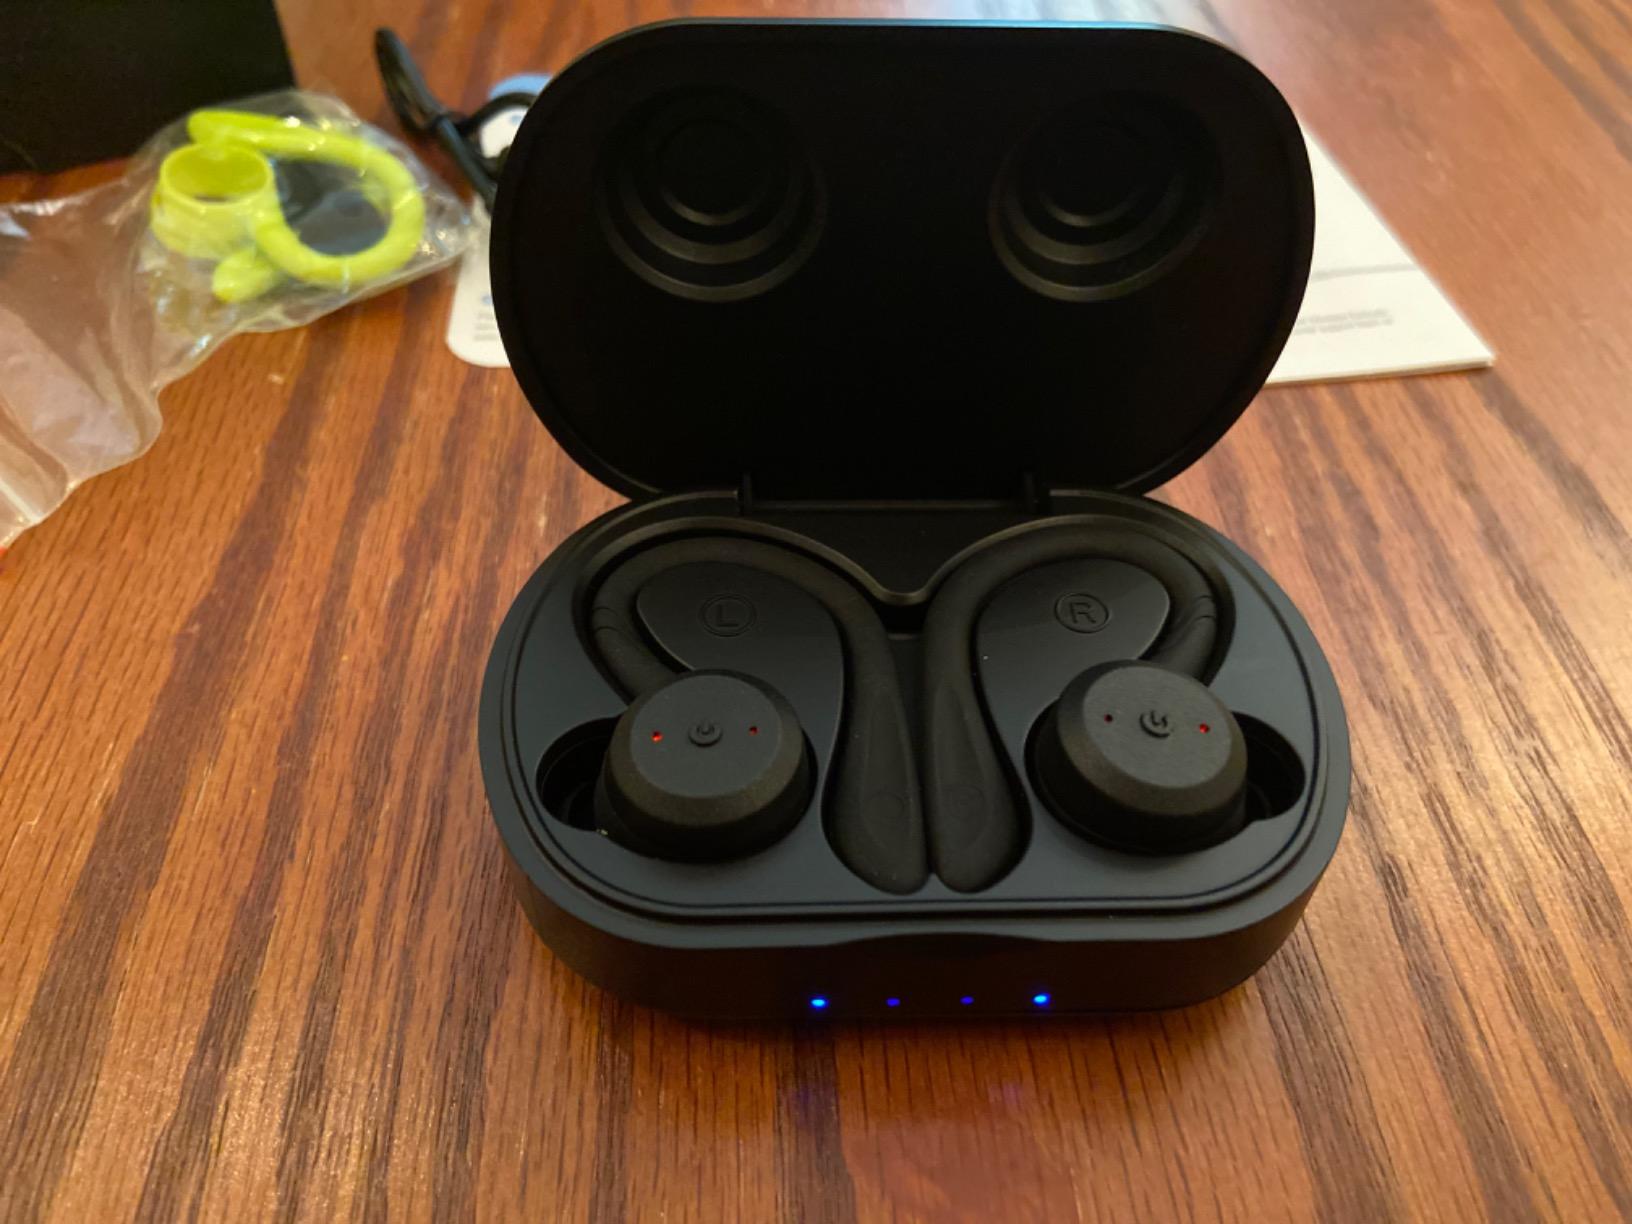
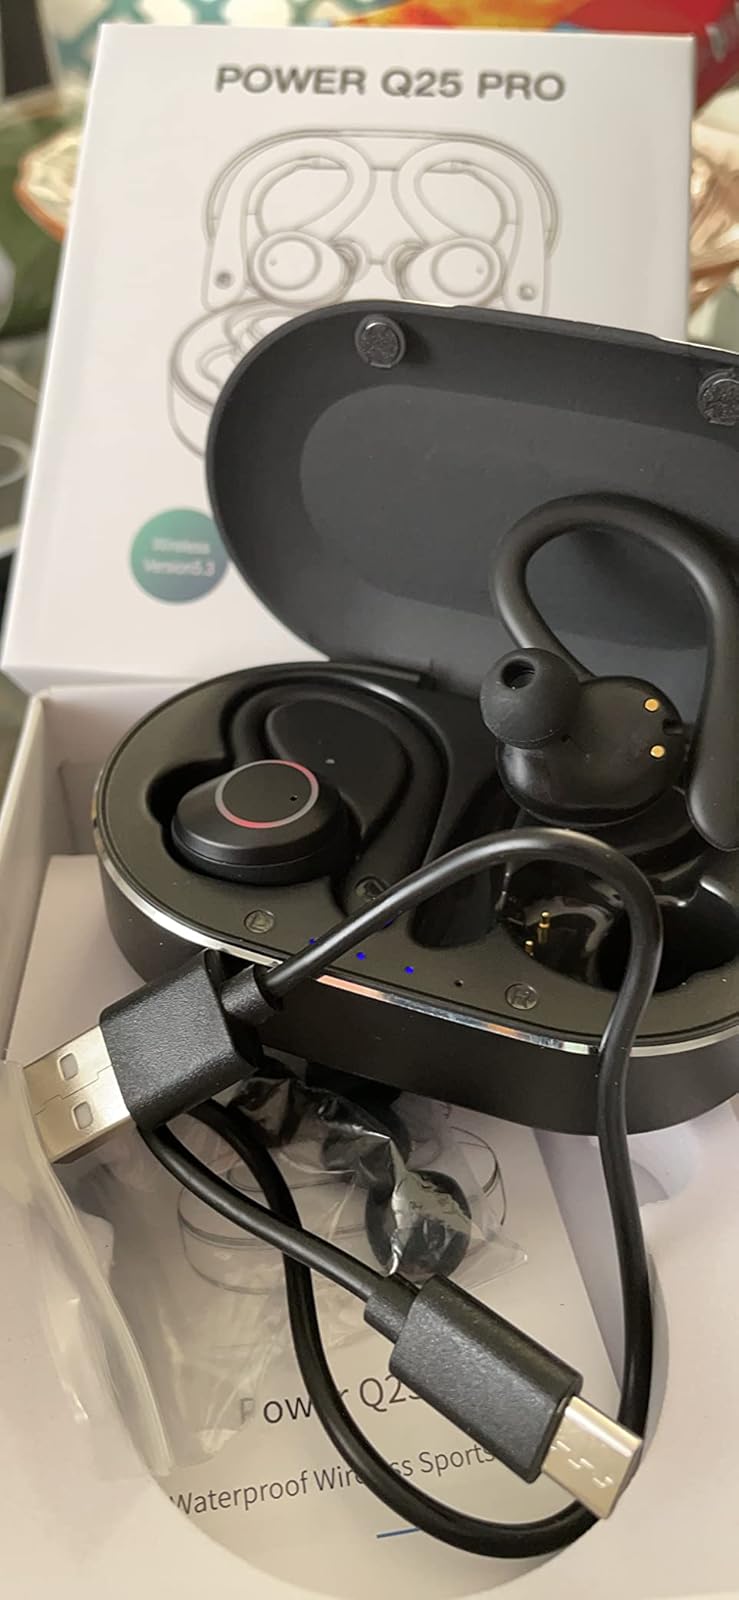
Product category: earbuds
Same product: no